Interurban

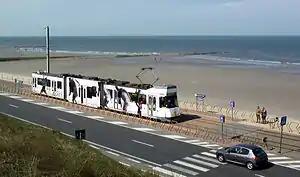
Kusttram, The Belgian Coast Tram, is a European interurban tramway.

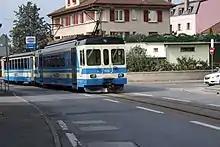
Aigle–Sépey–Diablerets railway line in Switzerland

Outside of the US, other countries built large networks of high-speed electric tramways that survive today. Notable systems exist in the Low Countries, Poland and Japan, where populations are densely packed around large conurbations such as the Randstad, Upper Silesia, Greater Tokyo Area and Keihanshin. Switzerland, particularly, has a large network of mountain narrow-gauge interurban lines.